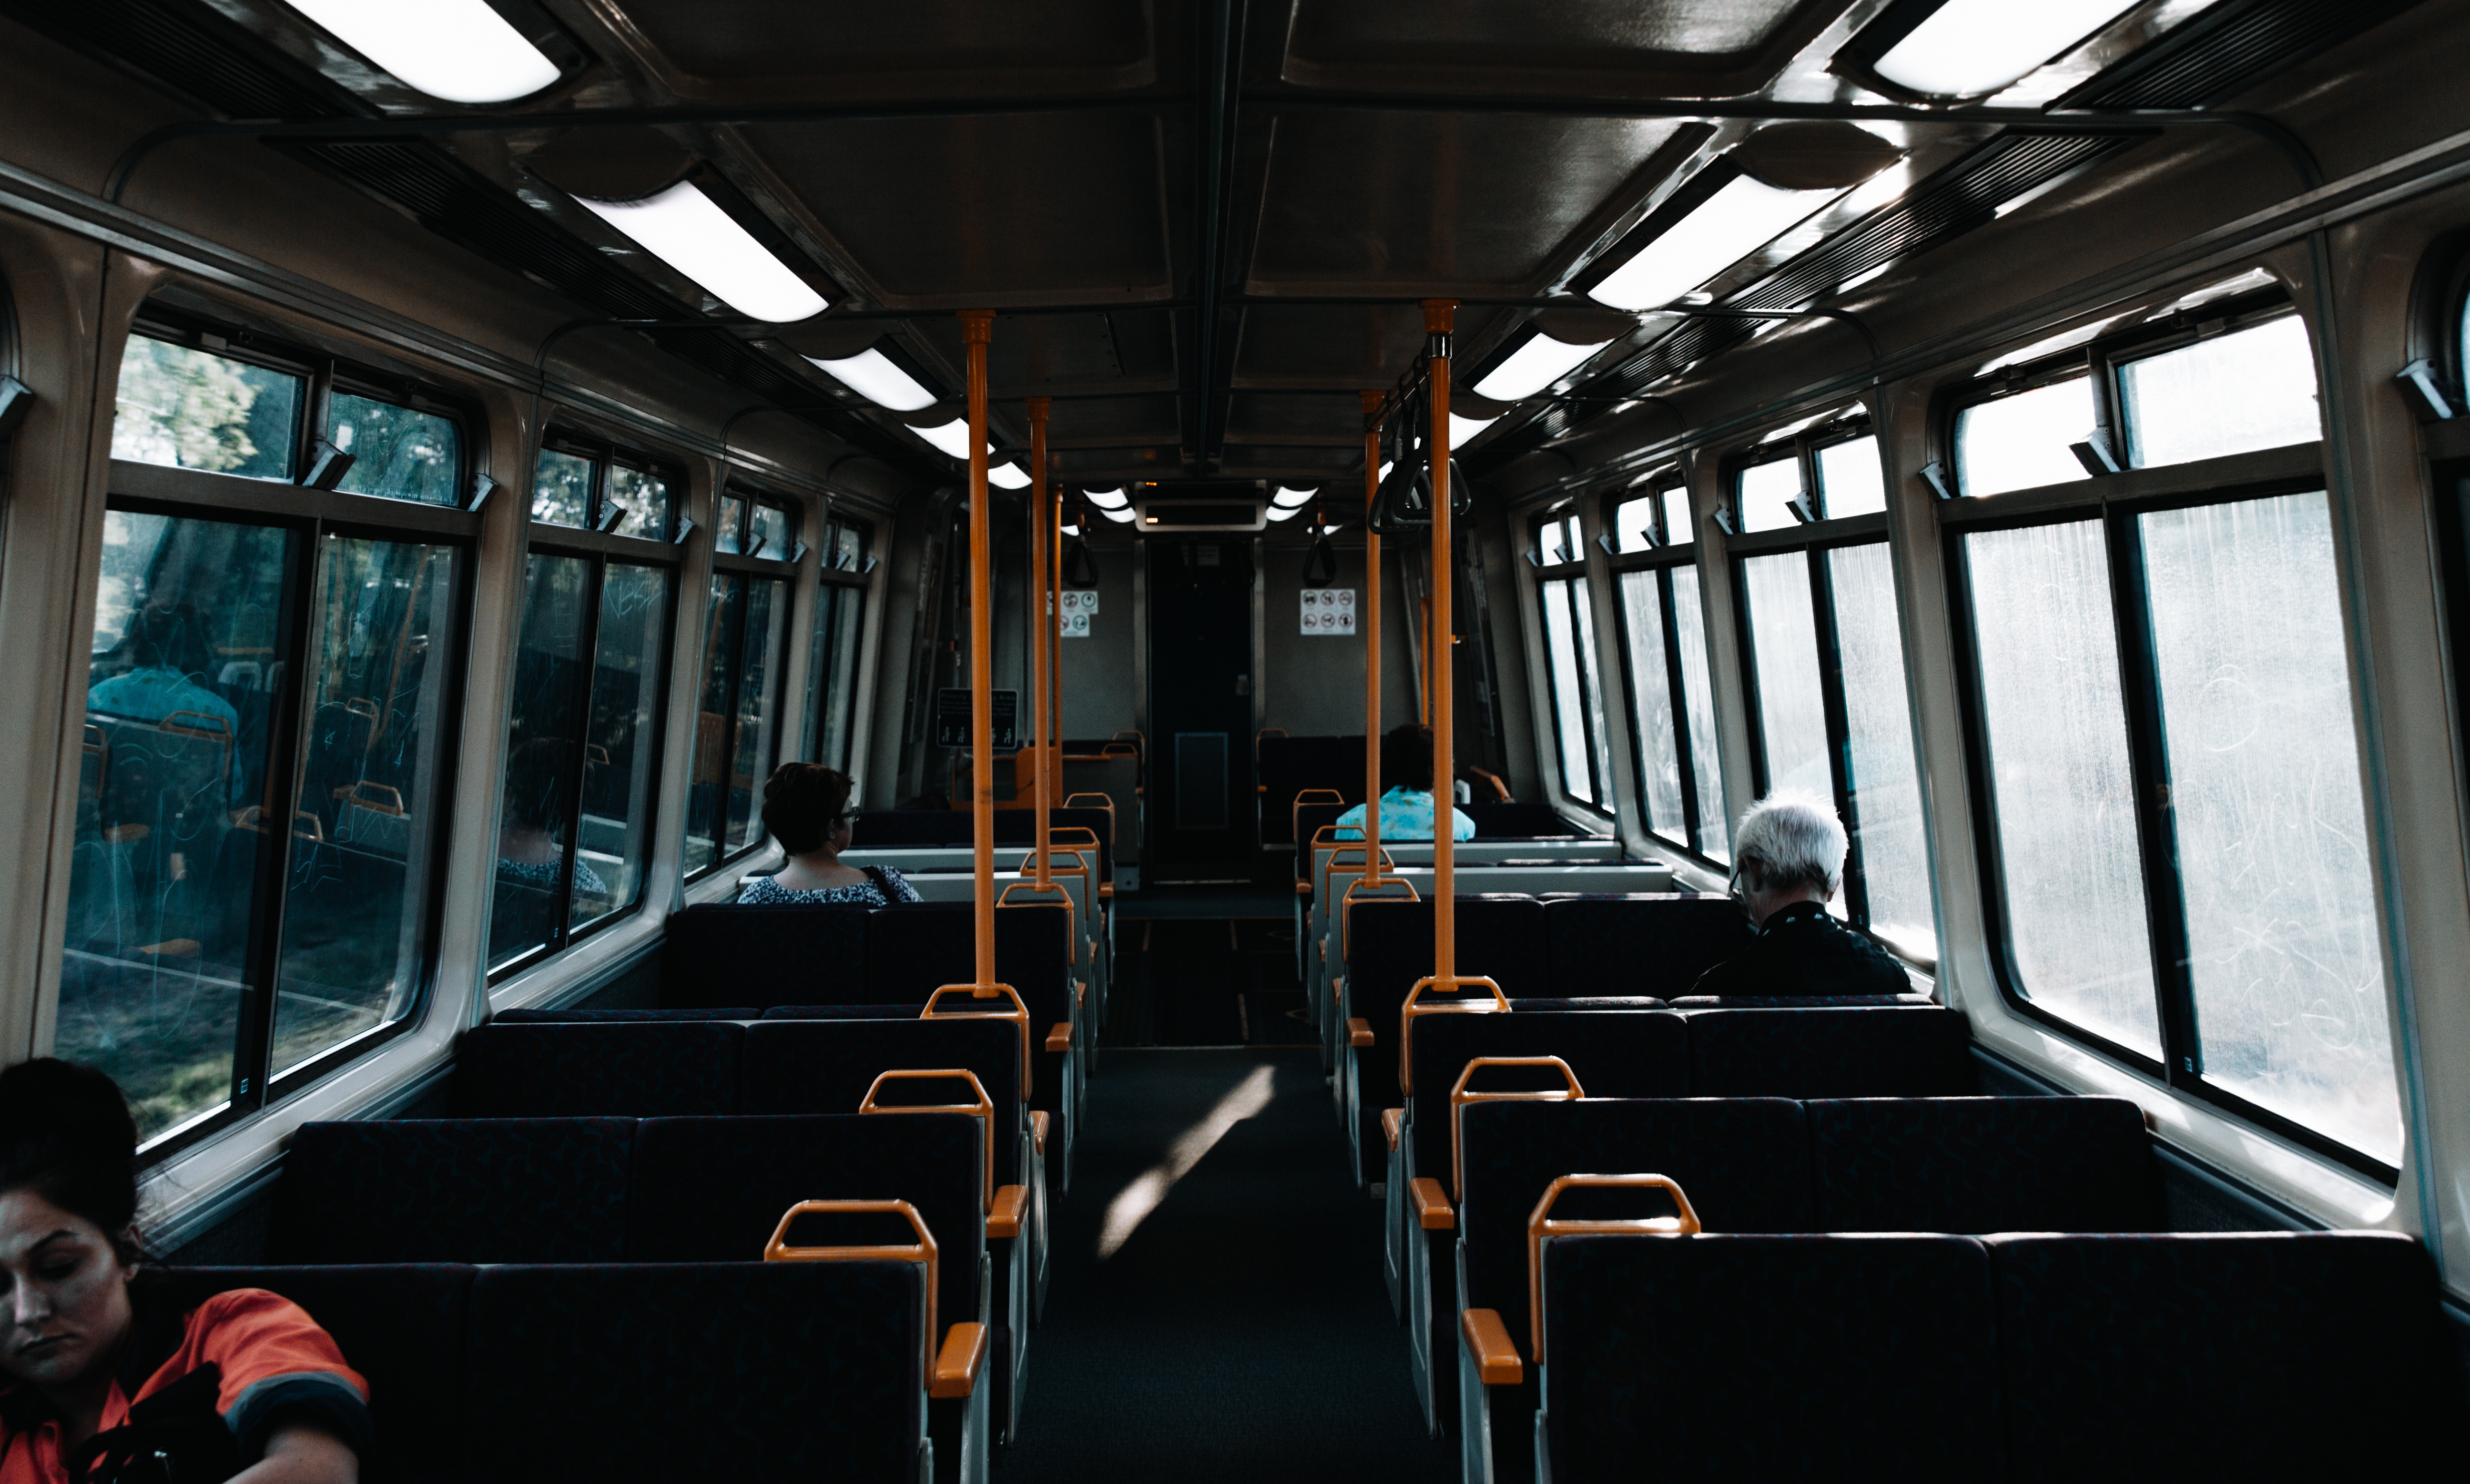
train, transport, vehicle, public transport, bus, passenger, land vehicle, rolling stock, rapid transit